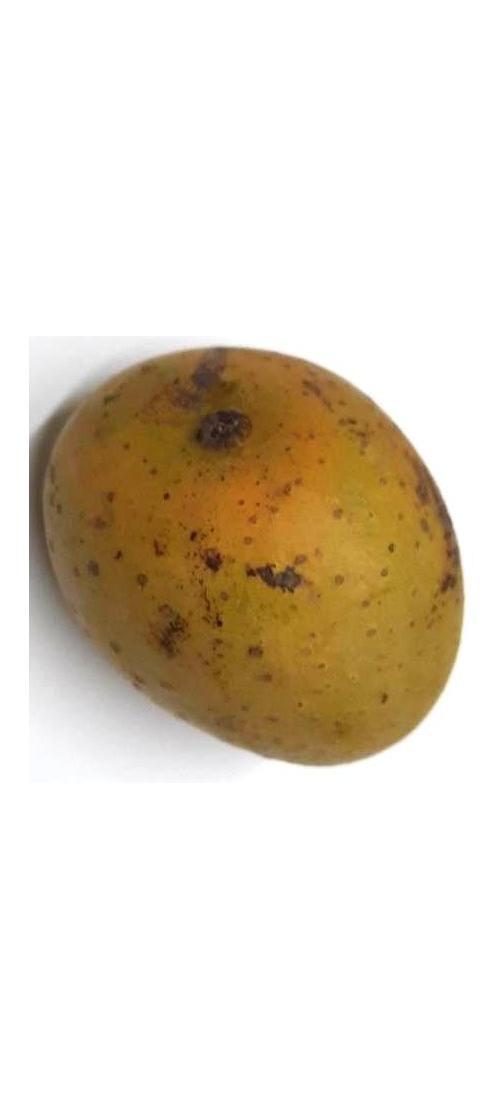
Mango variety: Gourmoti